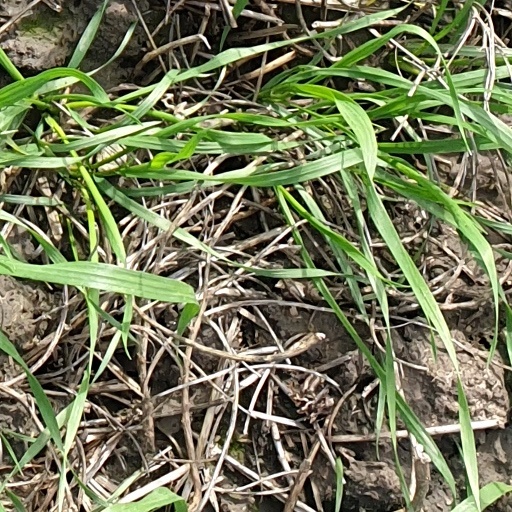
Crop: wheat